Noether's theorem

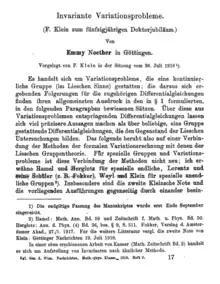
First page of Emmy Noether's article "Invariante Variationsprobleme" (1918), where she proved her theorem

Noether's theorem states that every continuous symmetry of the action of a physical system with conservative forces has a corresponding conservation law. This is the first of two theorems (see Noether's second theorem) published by the mathematician Emmy Noether in 1918. The action of a physical system is the integral over time of a Lagrangian function, from which the system's behavior can be determined by the principle of least action. This theorem applies to continuous and smooth symmetries of physical space. Noether's formulation is quite general and has been applied across classical mechanics, high energy physics, and recently statistical mechanics.